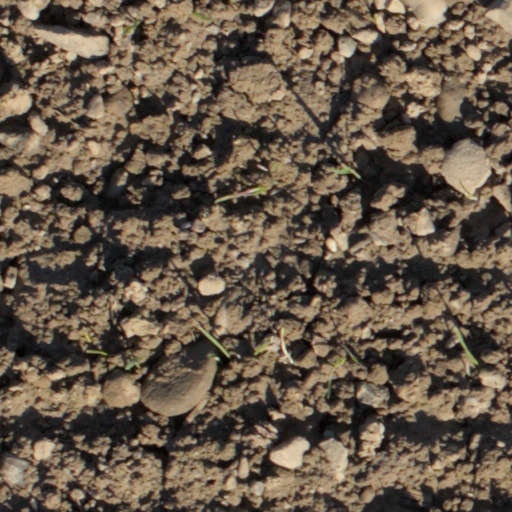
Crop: wheat